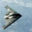
Label: airplane